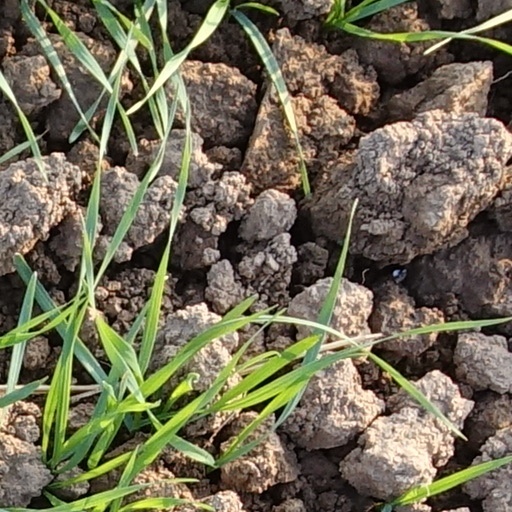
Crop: wheat